Harriet Tubman

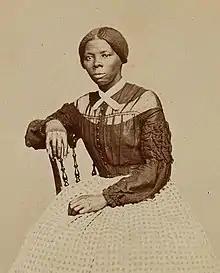
Tubman sitting (1868 or 1869)

After reaching Philadelphia, Tubman thought of her family. "I was a stranger in a strange land," she said later. "[M]y father, my mother, my brothers, and sisters, and friends were [in Maryland]. But I was free, and "they" should be free." While Tubman saved money from working odd jobs in Philadelphia and Cape May, New Jersey, the U.S. Congress passed the Fugitive Slave Act of 1850, which forced law enforcement officials to assist in the capture of escaped slaveseven in states that had outlawed slaveryand heavily punished abetting escape. The law increased risks for those who had escaped slavery, more of whom therefore sought refuge in Southern Ontario, where slavery had been abolished. Racial tensions were also increasing in Philadelphia as poor Irish immigrants competed with free blacks for work.